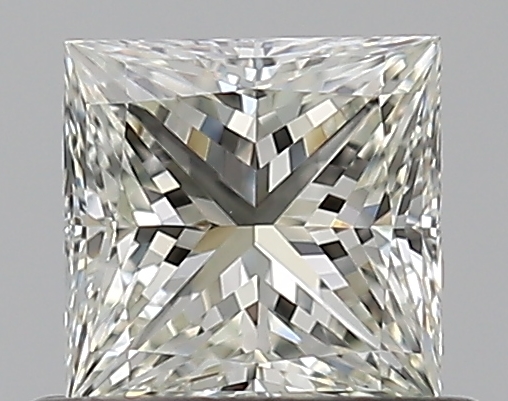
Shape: princess
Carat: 0.5
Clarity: VVS2
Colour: K
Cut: EX
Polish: EX
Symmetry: VG
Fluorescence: M
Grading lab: GIA
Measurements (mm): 4.49 x 4.47 x 3.14